Pat Rawlings

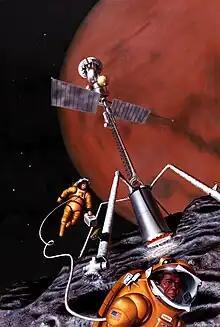
Fuel is mined from Phobos with the help of a nuclear reactor. (Pat Rawlings, 1986)

Patrick Rawlings (born 1955) is an American technical illustrator and space artist. Since 1970s his illustrations related to spaceflight featured in hundreds of books and magazines, as well as in film and television.